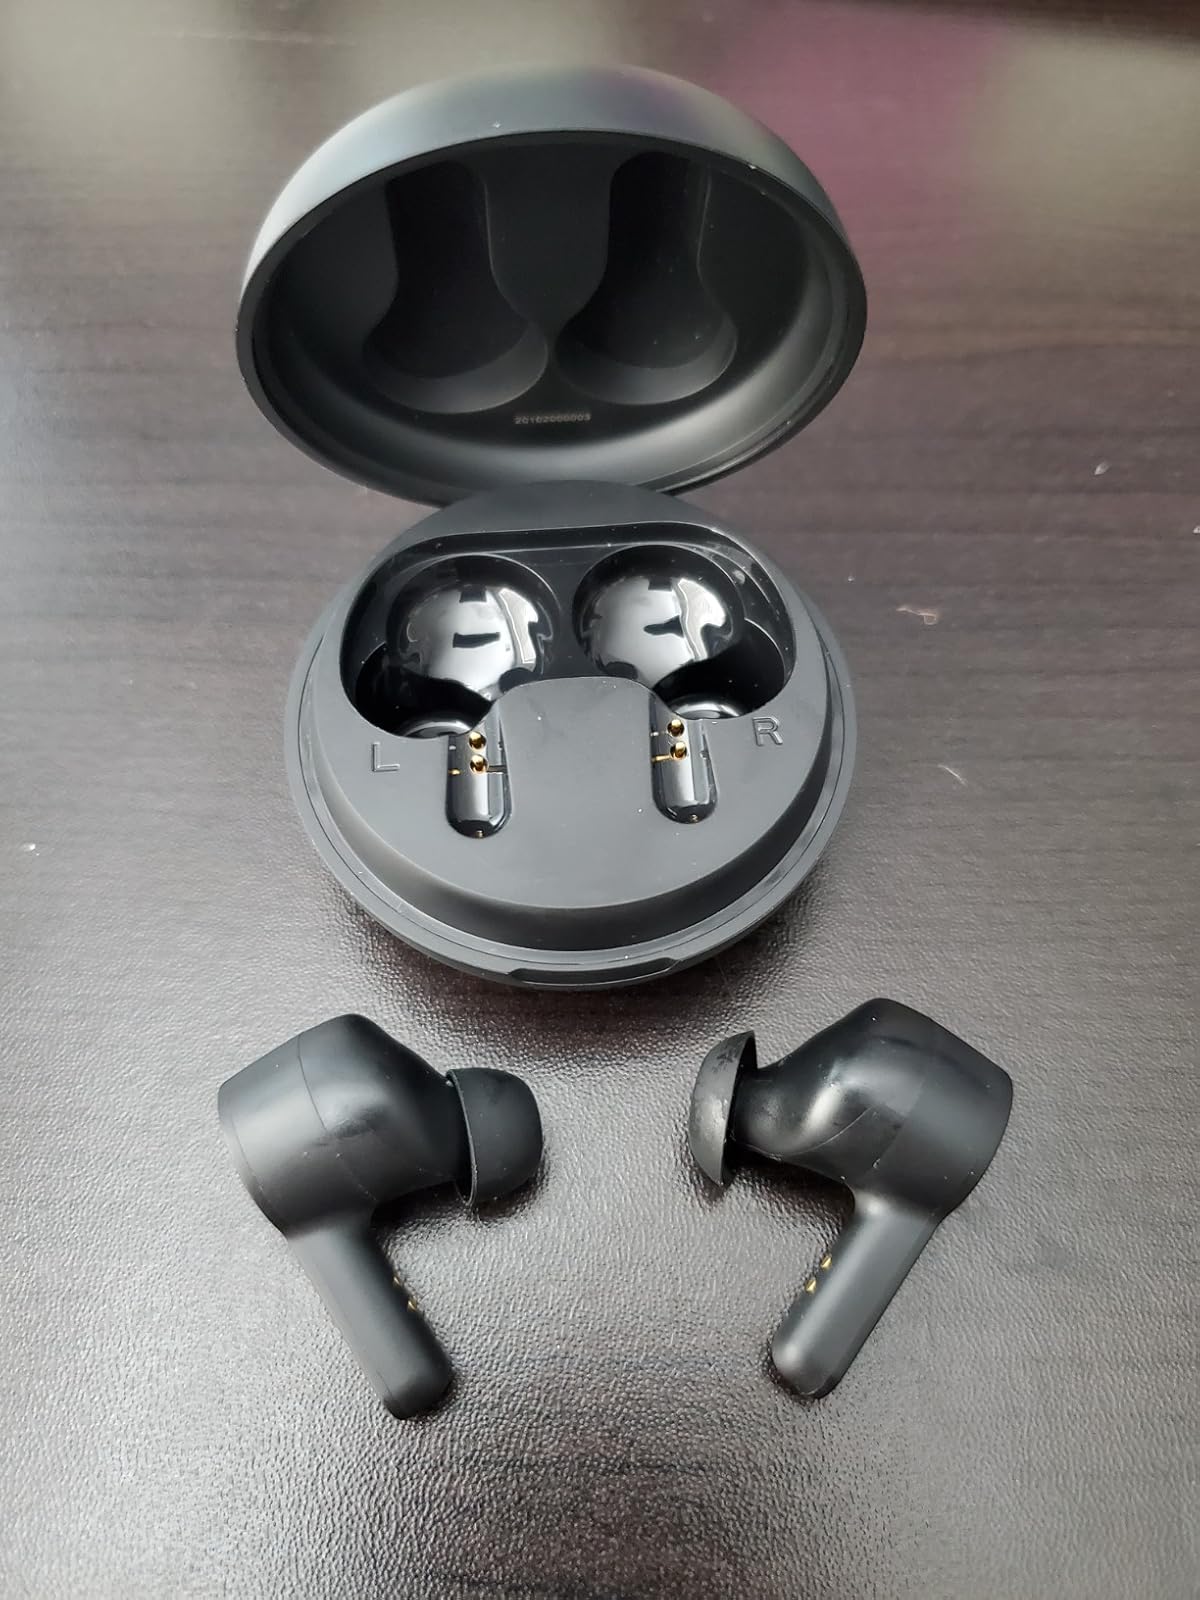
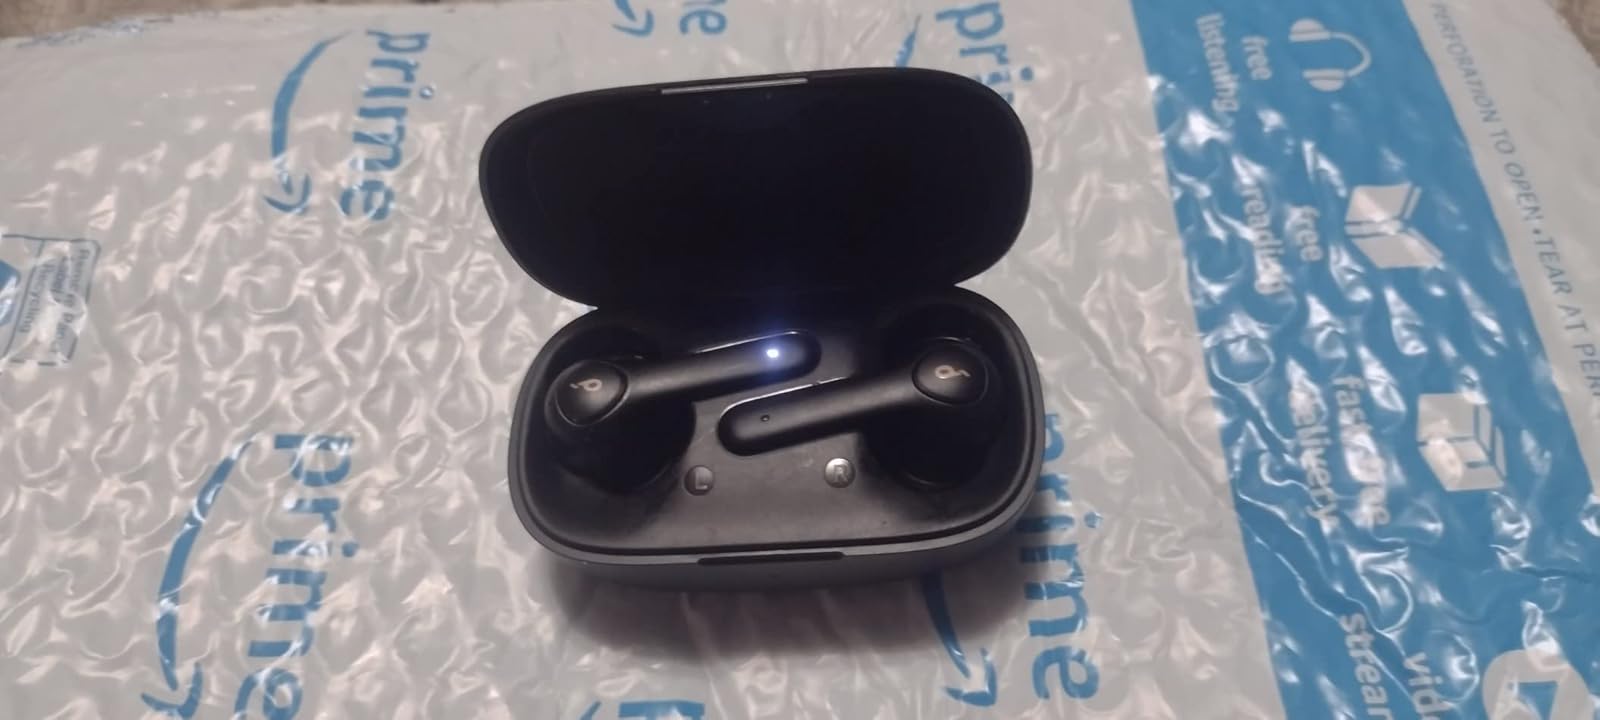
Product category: earbuds
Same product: no